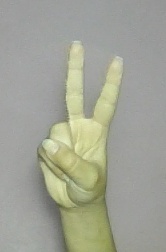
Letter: taa